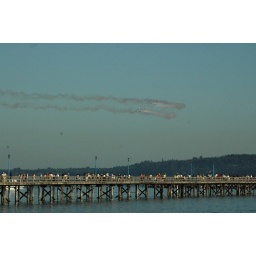
wings over white rock